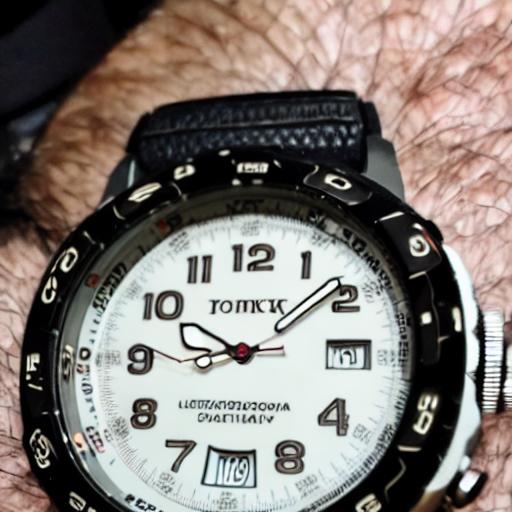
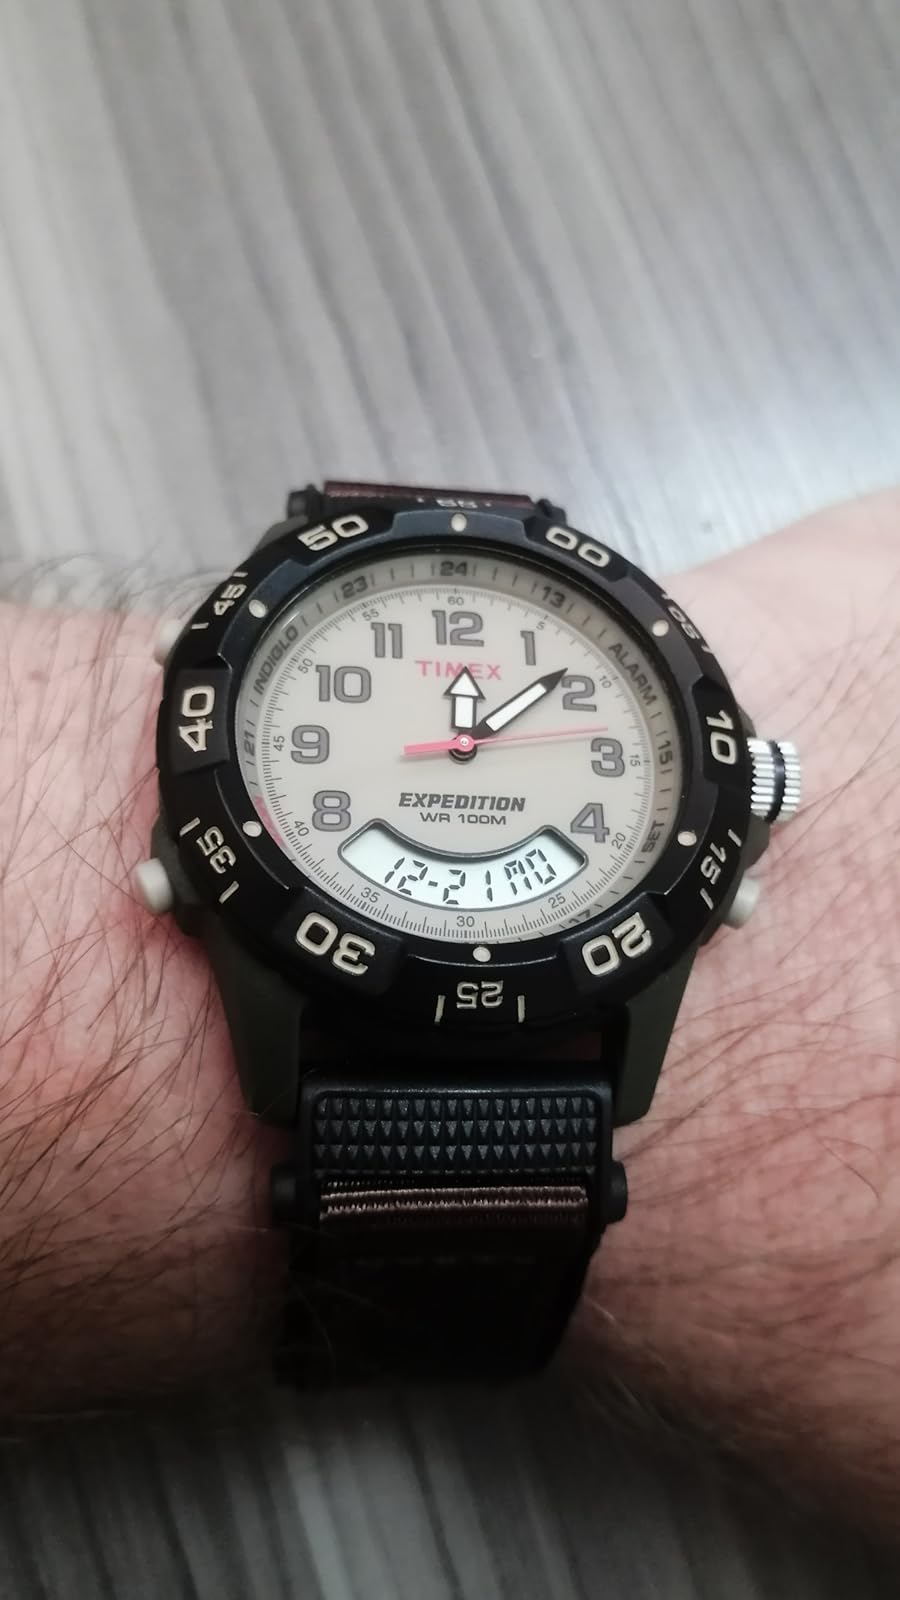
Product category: accessories_watch
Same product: no